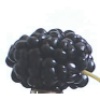
Label: mulberry